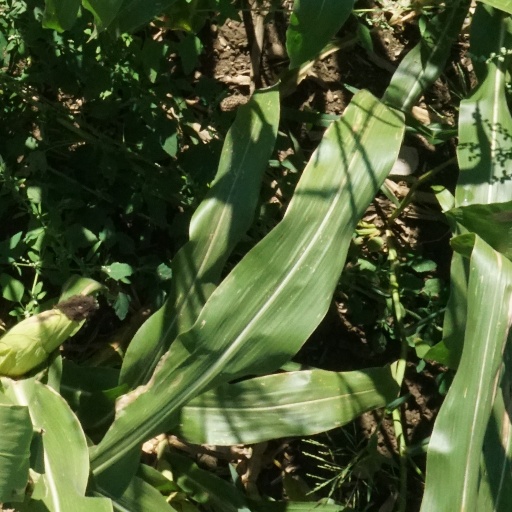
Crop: maize; corn